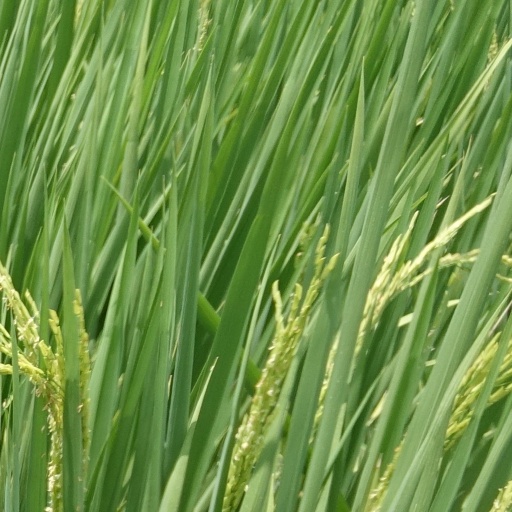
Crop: rice